Yukon Quest

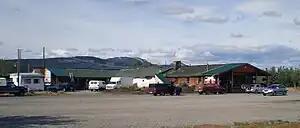
Braeburn Lodge is the first checkpoint in the Whitehorse–Fairbanks direction.

Coming out of Braeburn, competitors cross the Klondike Highway and proceed east for about to Coghlan Lake. From there they turn north, then northwest, and travel along a chain of lakes that stretches for about . They then enter a notorious stretch of heavily forested hills nicknamed "Pinball Alley" for the way the rough terrain bounces sleds into trees, rocks, and other obstacles. Trees are so scarred from repeated sled impacts that they have lost their bark on one side. In 1998, racer Brenda Mackey was jolted around so much by the rough trail that her sled became wedged between two trees, forcing her to cut one down to continue.